Dinos of the Gorgon Painter

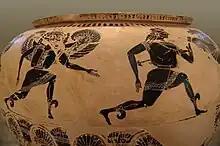
Detail: upper register, Perseus pursued by the Gorgon

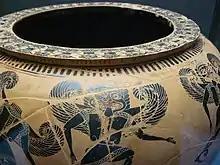
Detail: upper register, a winged Gorgon

The ceramic ensemble is decorated in the black-figure style, with ochre highlights and incisions outlining the images. The greater part of the decoration is made up of a palmette frieze with intertwined animals in the Corinthian tradition. The well-shaped stand is covered in friezes showing many different animals, like lions, cows, deer, along with fantastic creatures like sirens and sphinxes.